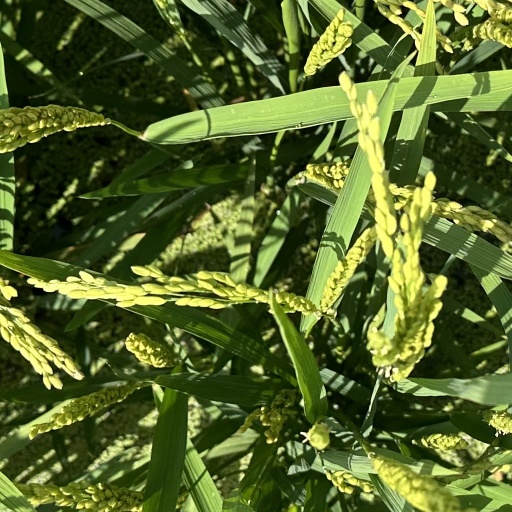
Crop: rice